Leo Aberer

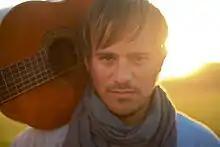
Leo Aberer

Leo Aberer (born in Vienna on March 27, 1978), also "Leo" or "Leeone", is an Austrian pop singer. He became famous through his participation in the Ö3 soundcheck during the year 2005, the ORF-Show The Match and the preliminary decision of Eurovision Song Contest 2011 with Patricia Kaiser.